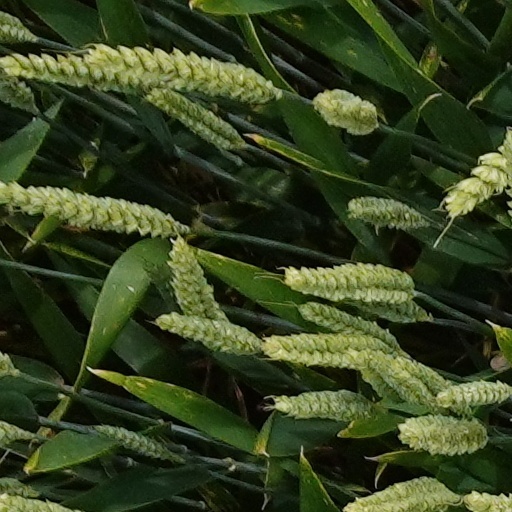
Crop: wheat